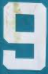
Number: 9